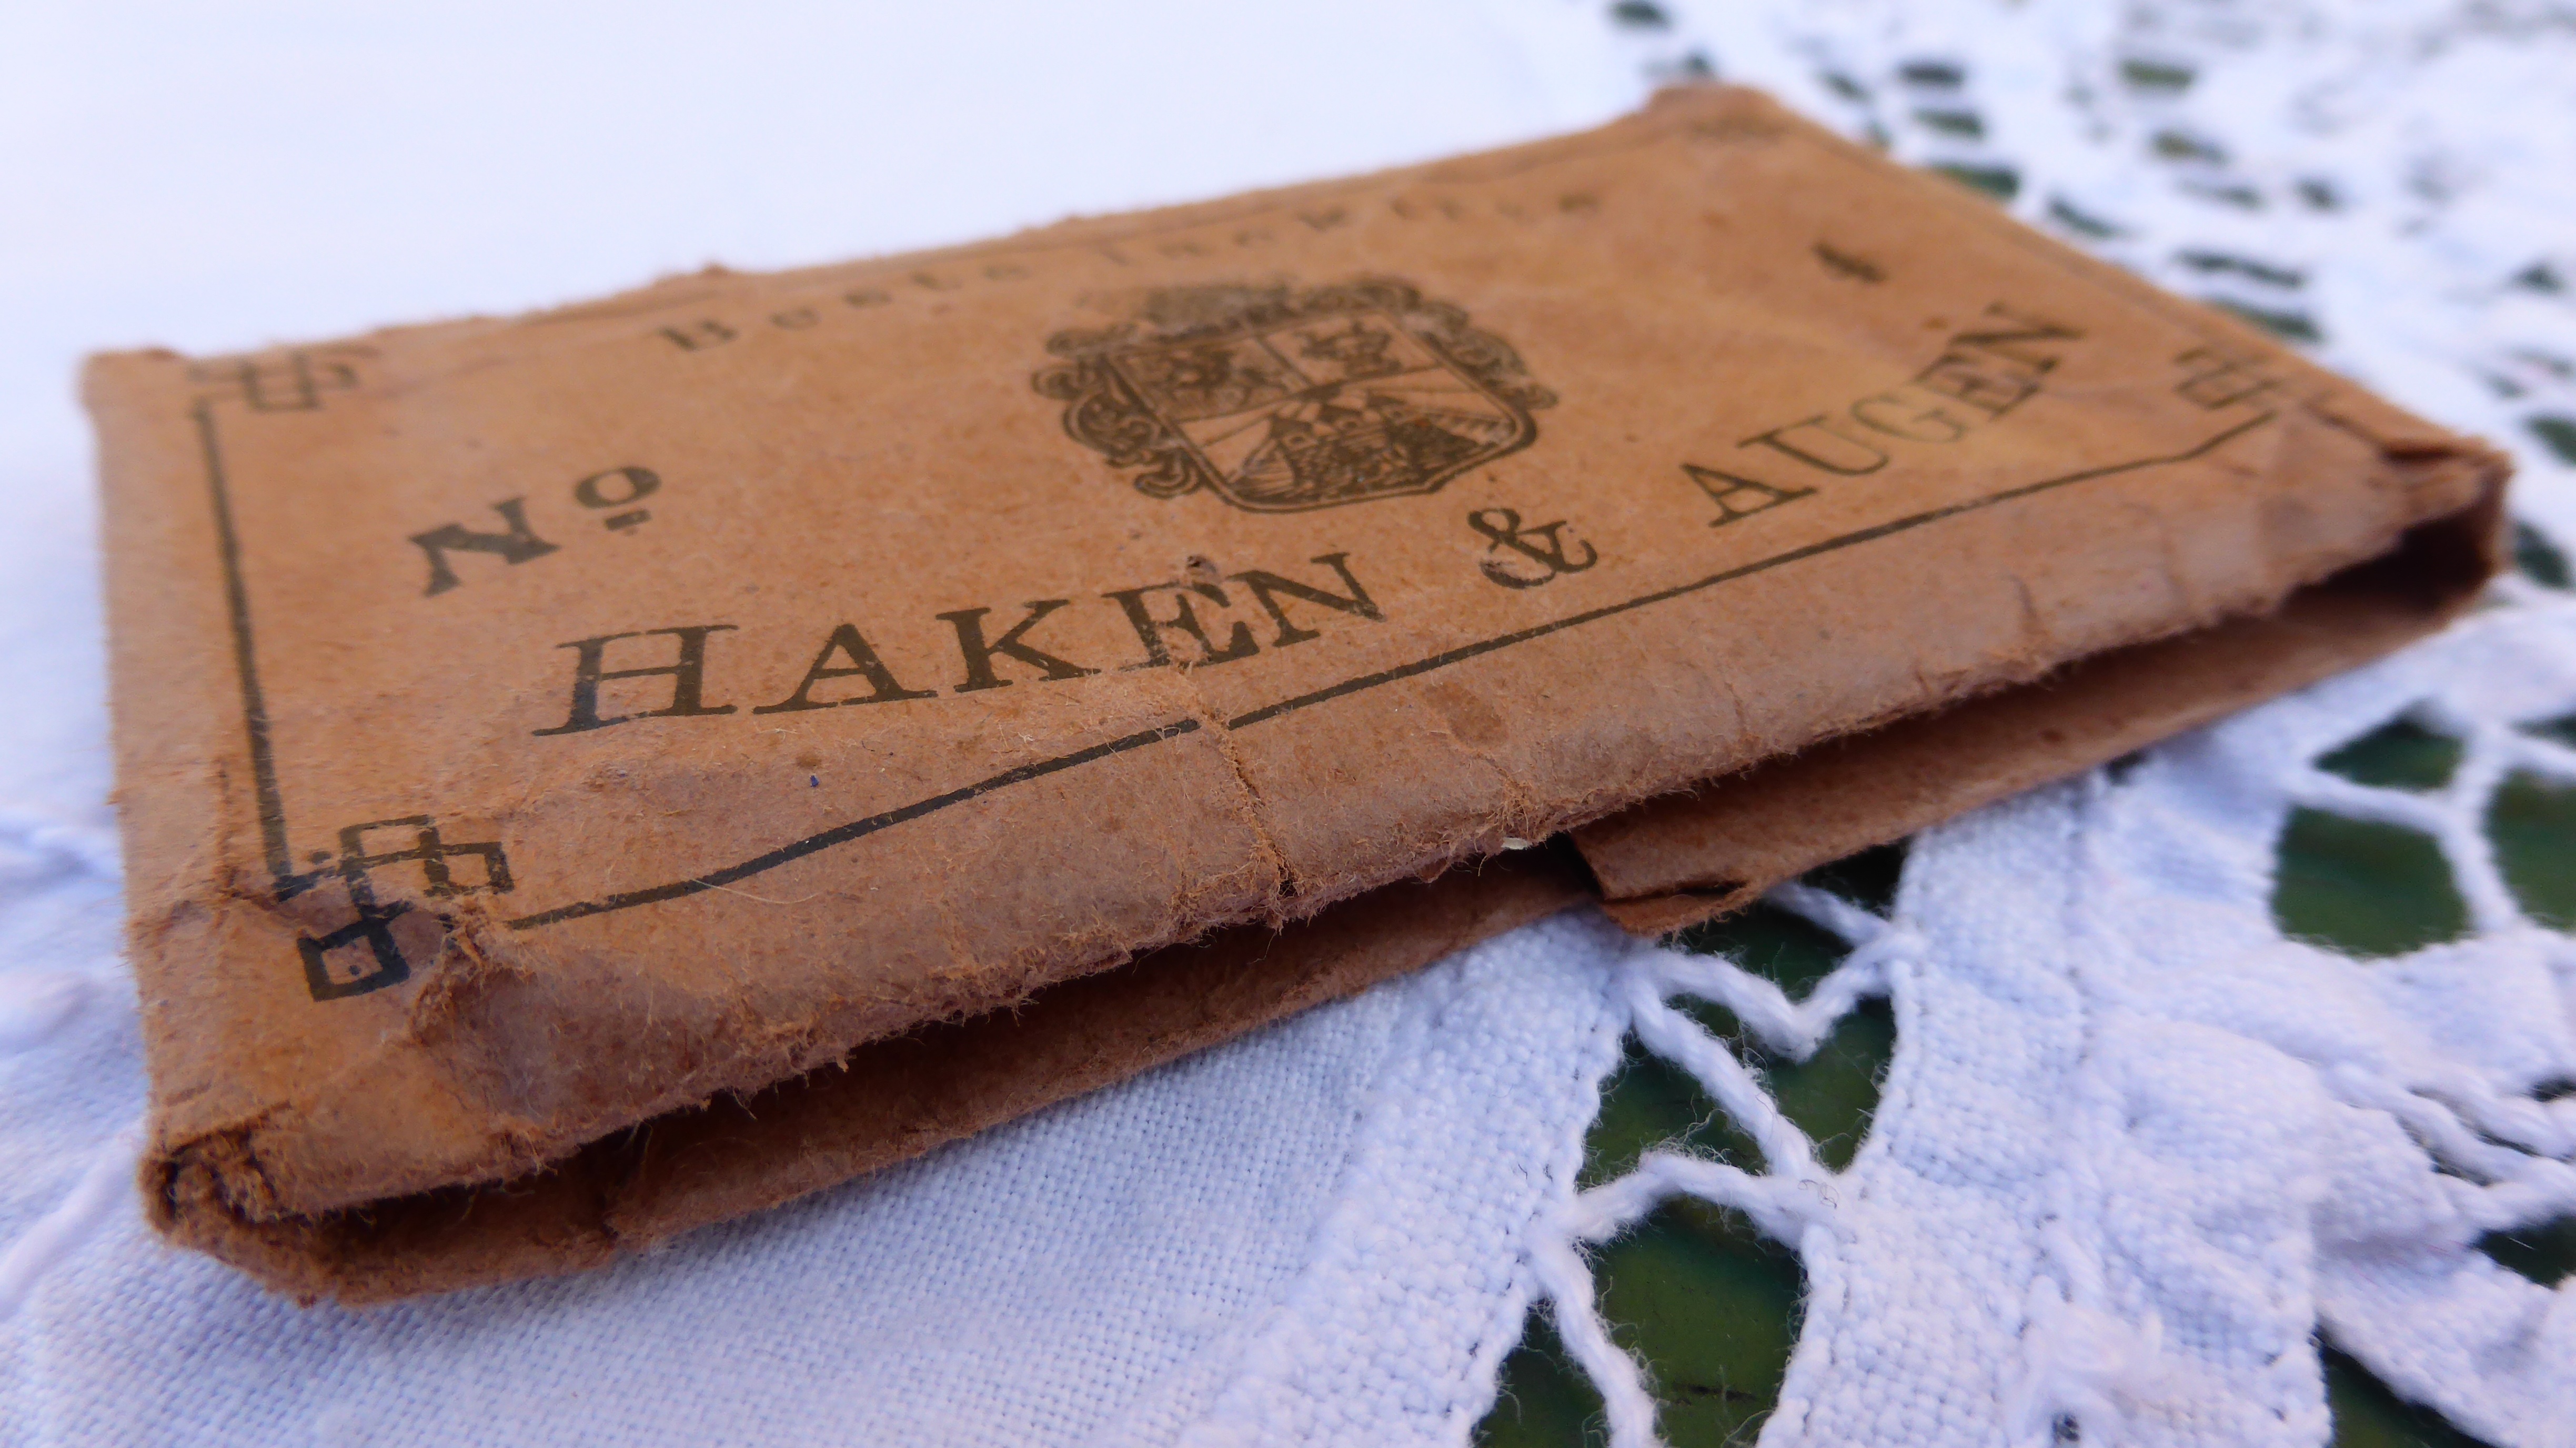
antique, paper, material, hook, textile, packaging, old packing